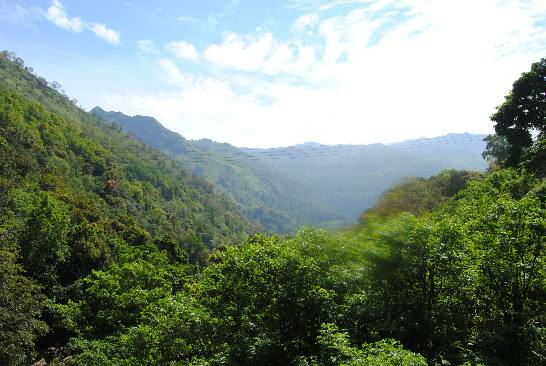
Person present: No